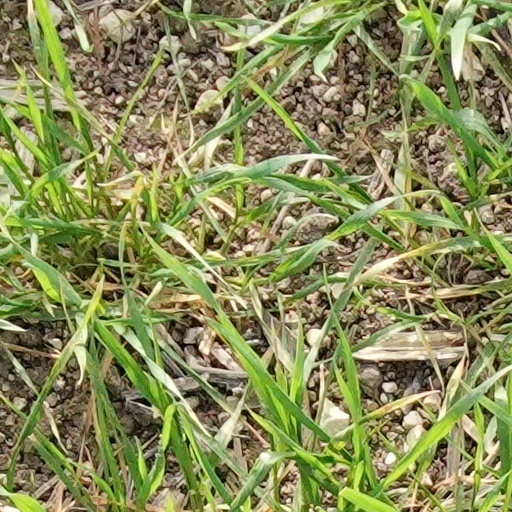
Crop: wheat